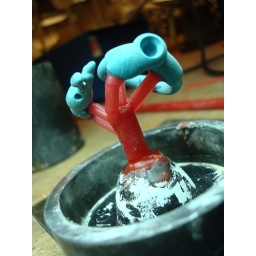
solidscape models invested on a wax tree for casting in white goldSead Ring and Pendant Set